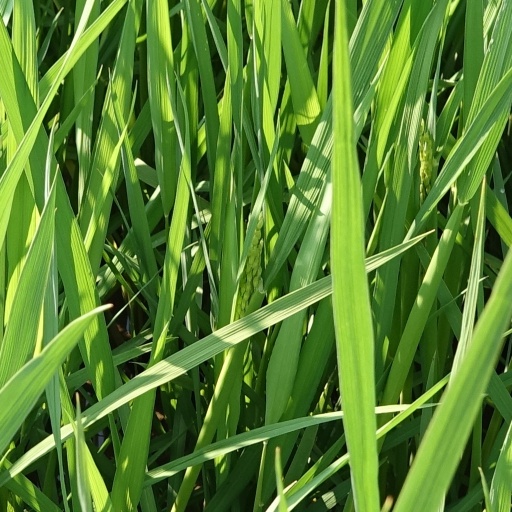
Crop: rice